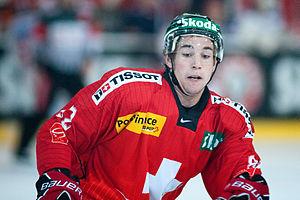
Le sport en Suisse occupe une place importante dans la vie quotidienne. En 2008, le pays est classé 13ᵉ meilleure nation sportive. Il y a plus de deux millions de licenciés en sport et 20 000 clubs. Les fédérations qui comptent le plus grand nombre de licenciés sont la gymnastique, le football puis le tennis. Malgré la petite taille du pays, la Suisse est dans les huit nations les plus médaillées aux jeux olympiques d'hiver et dans les 25 premières des Jeux olympiques d'été. Le sport en Suisse est organisé par l'Office fédéral du sport qui est rattaché au Département fédéral de la défense, de la protection de la population et des sports. Le mouvement sportif suisse est quant à lui géré par le Swiss Olympic qui assure le lien entre les autorités politiques, les 82 fédérations sportives suisses et le Comité international olympique.
Le hockey sur glace est un sport majeur en Suisse.
Simon Moser, né le 10 mars 1989 à Berne, est un joueur professionnel suisse de hockey sur glace évoluant au poste d'ailier.